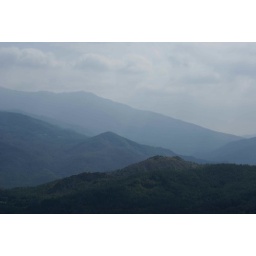
I love the outline of the mountains against the sky